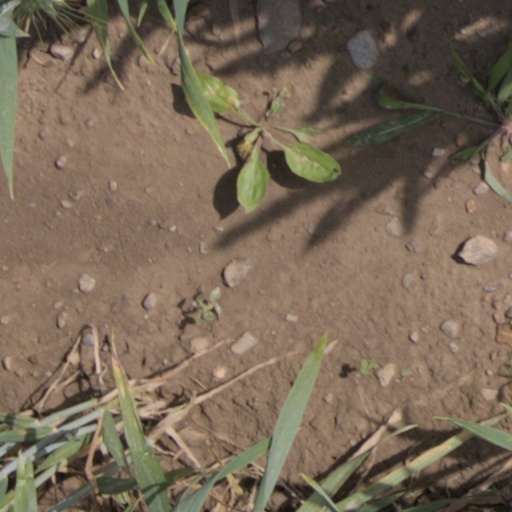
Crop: wheat